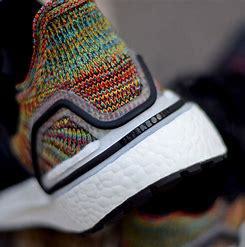
Brand: Adidas
Model: Ultraboost 19